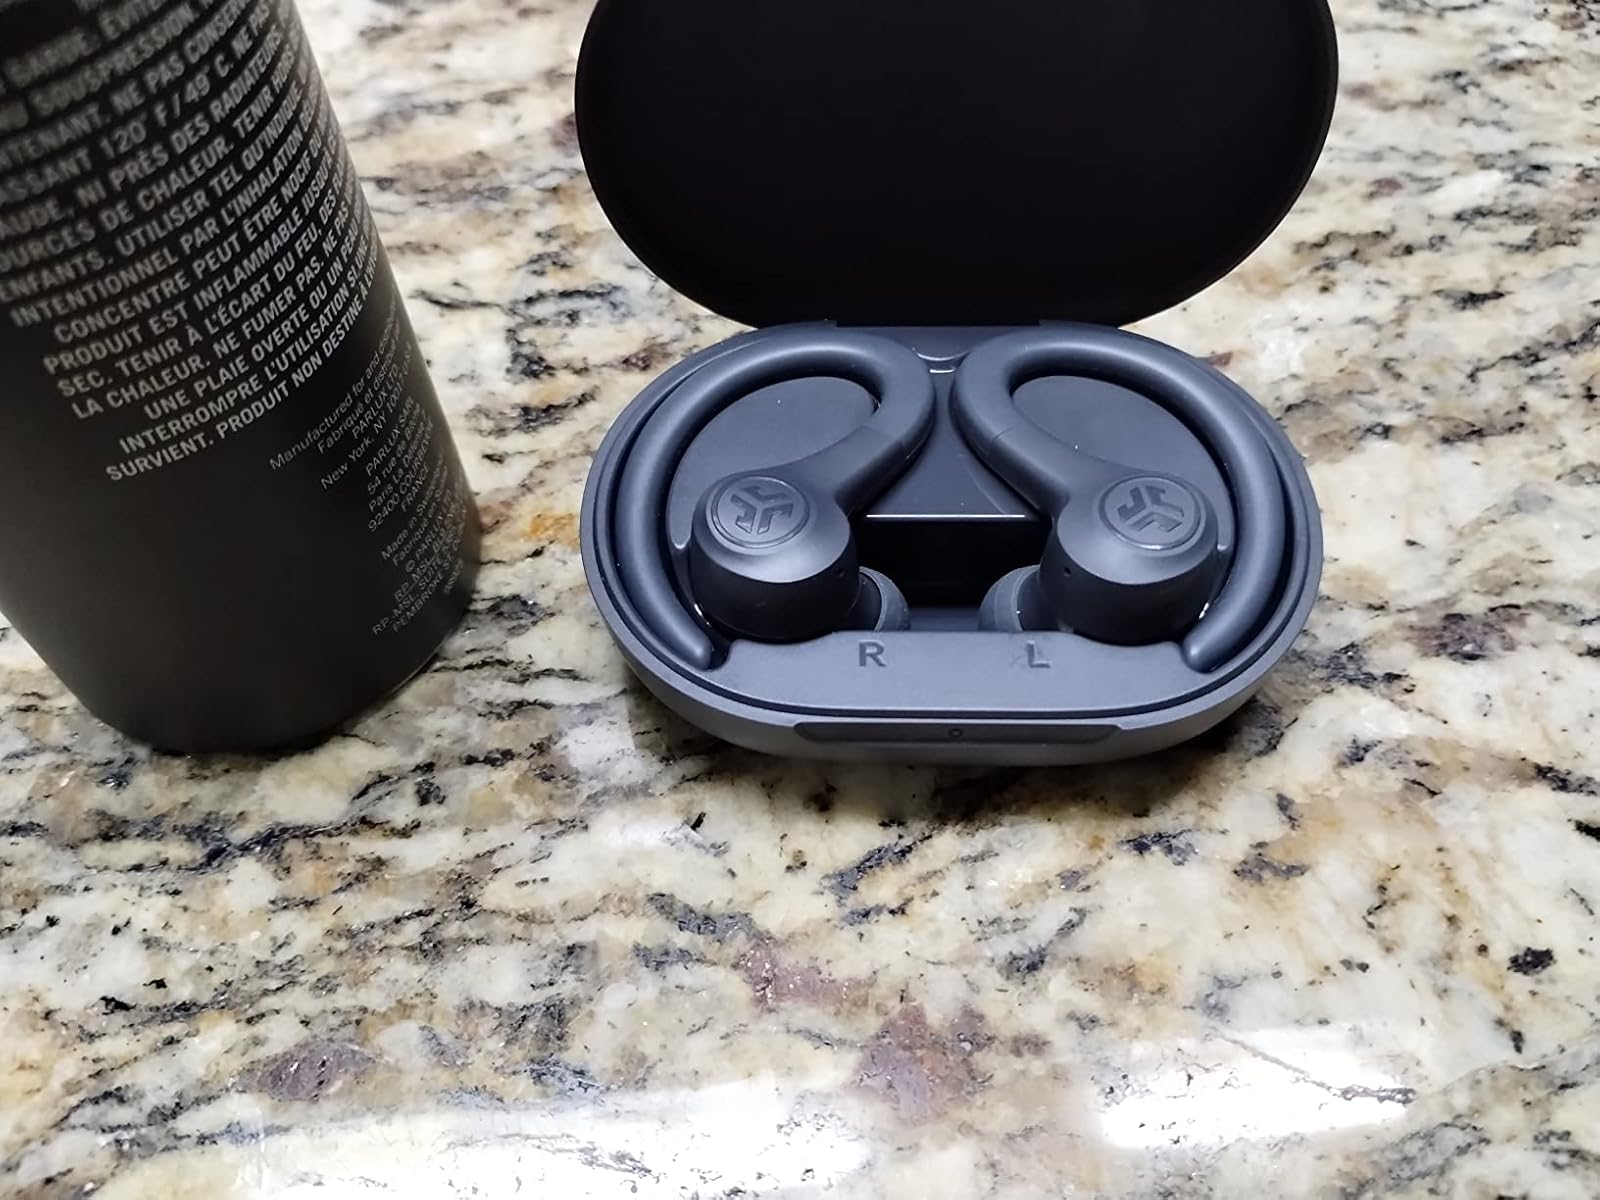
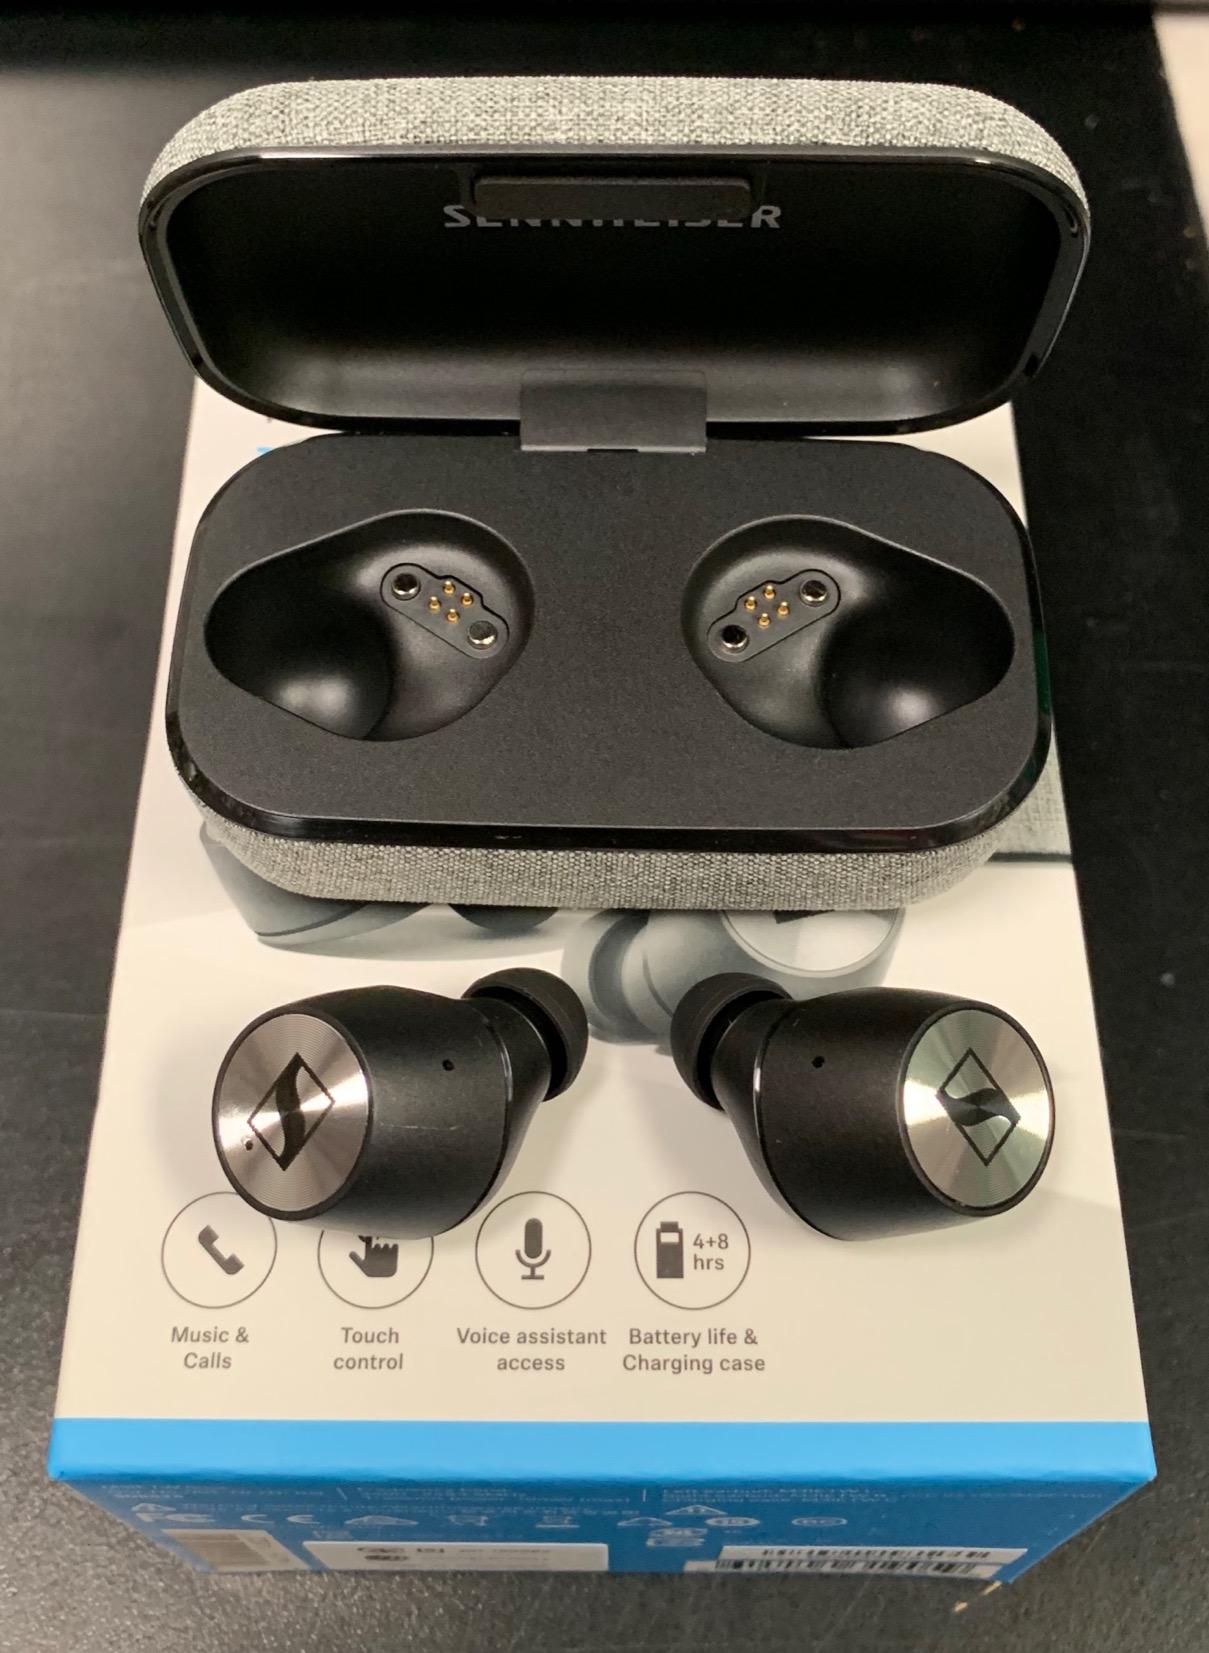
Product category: earbuds
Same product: no